John Eke

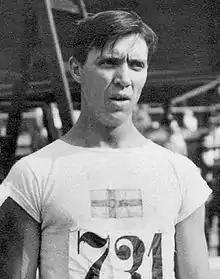
Eke at the 1912 Olympics

John Wicktor Eke (12 March 1886 – 11 June 1964) was a Swedish long-distance runner who competed at the 1912 Stockholm Olympics. He won a bronze medal in the individual cross country and a gold in the team cross country event. Eke also progressed to the 10000 m final, but decided to withdraw.